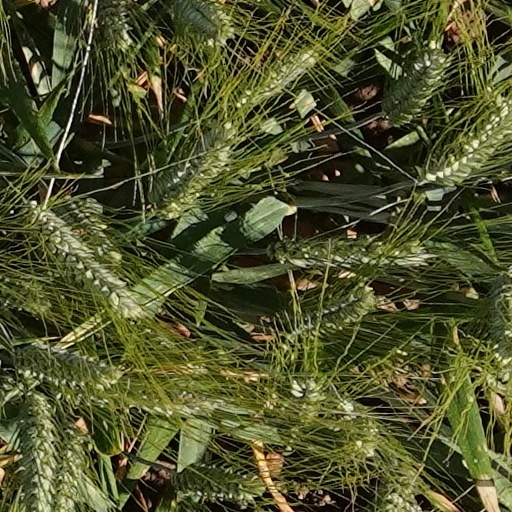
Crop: wheat